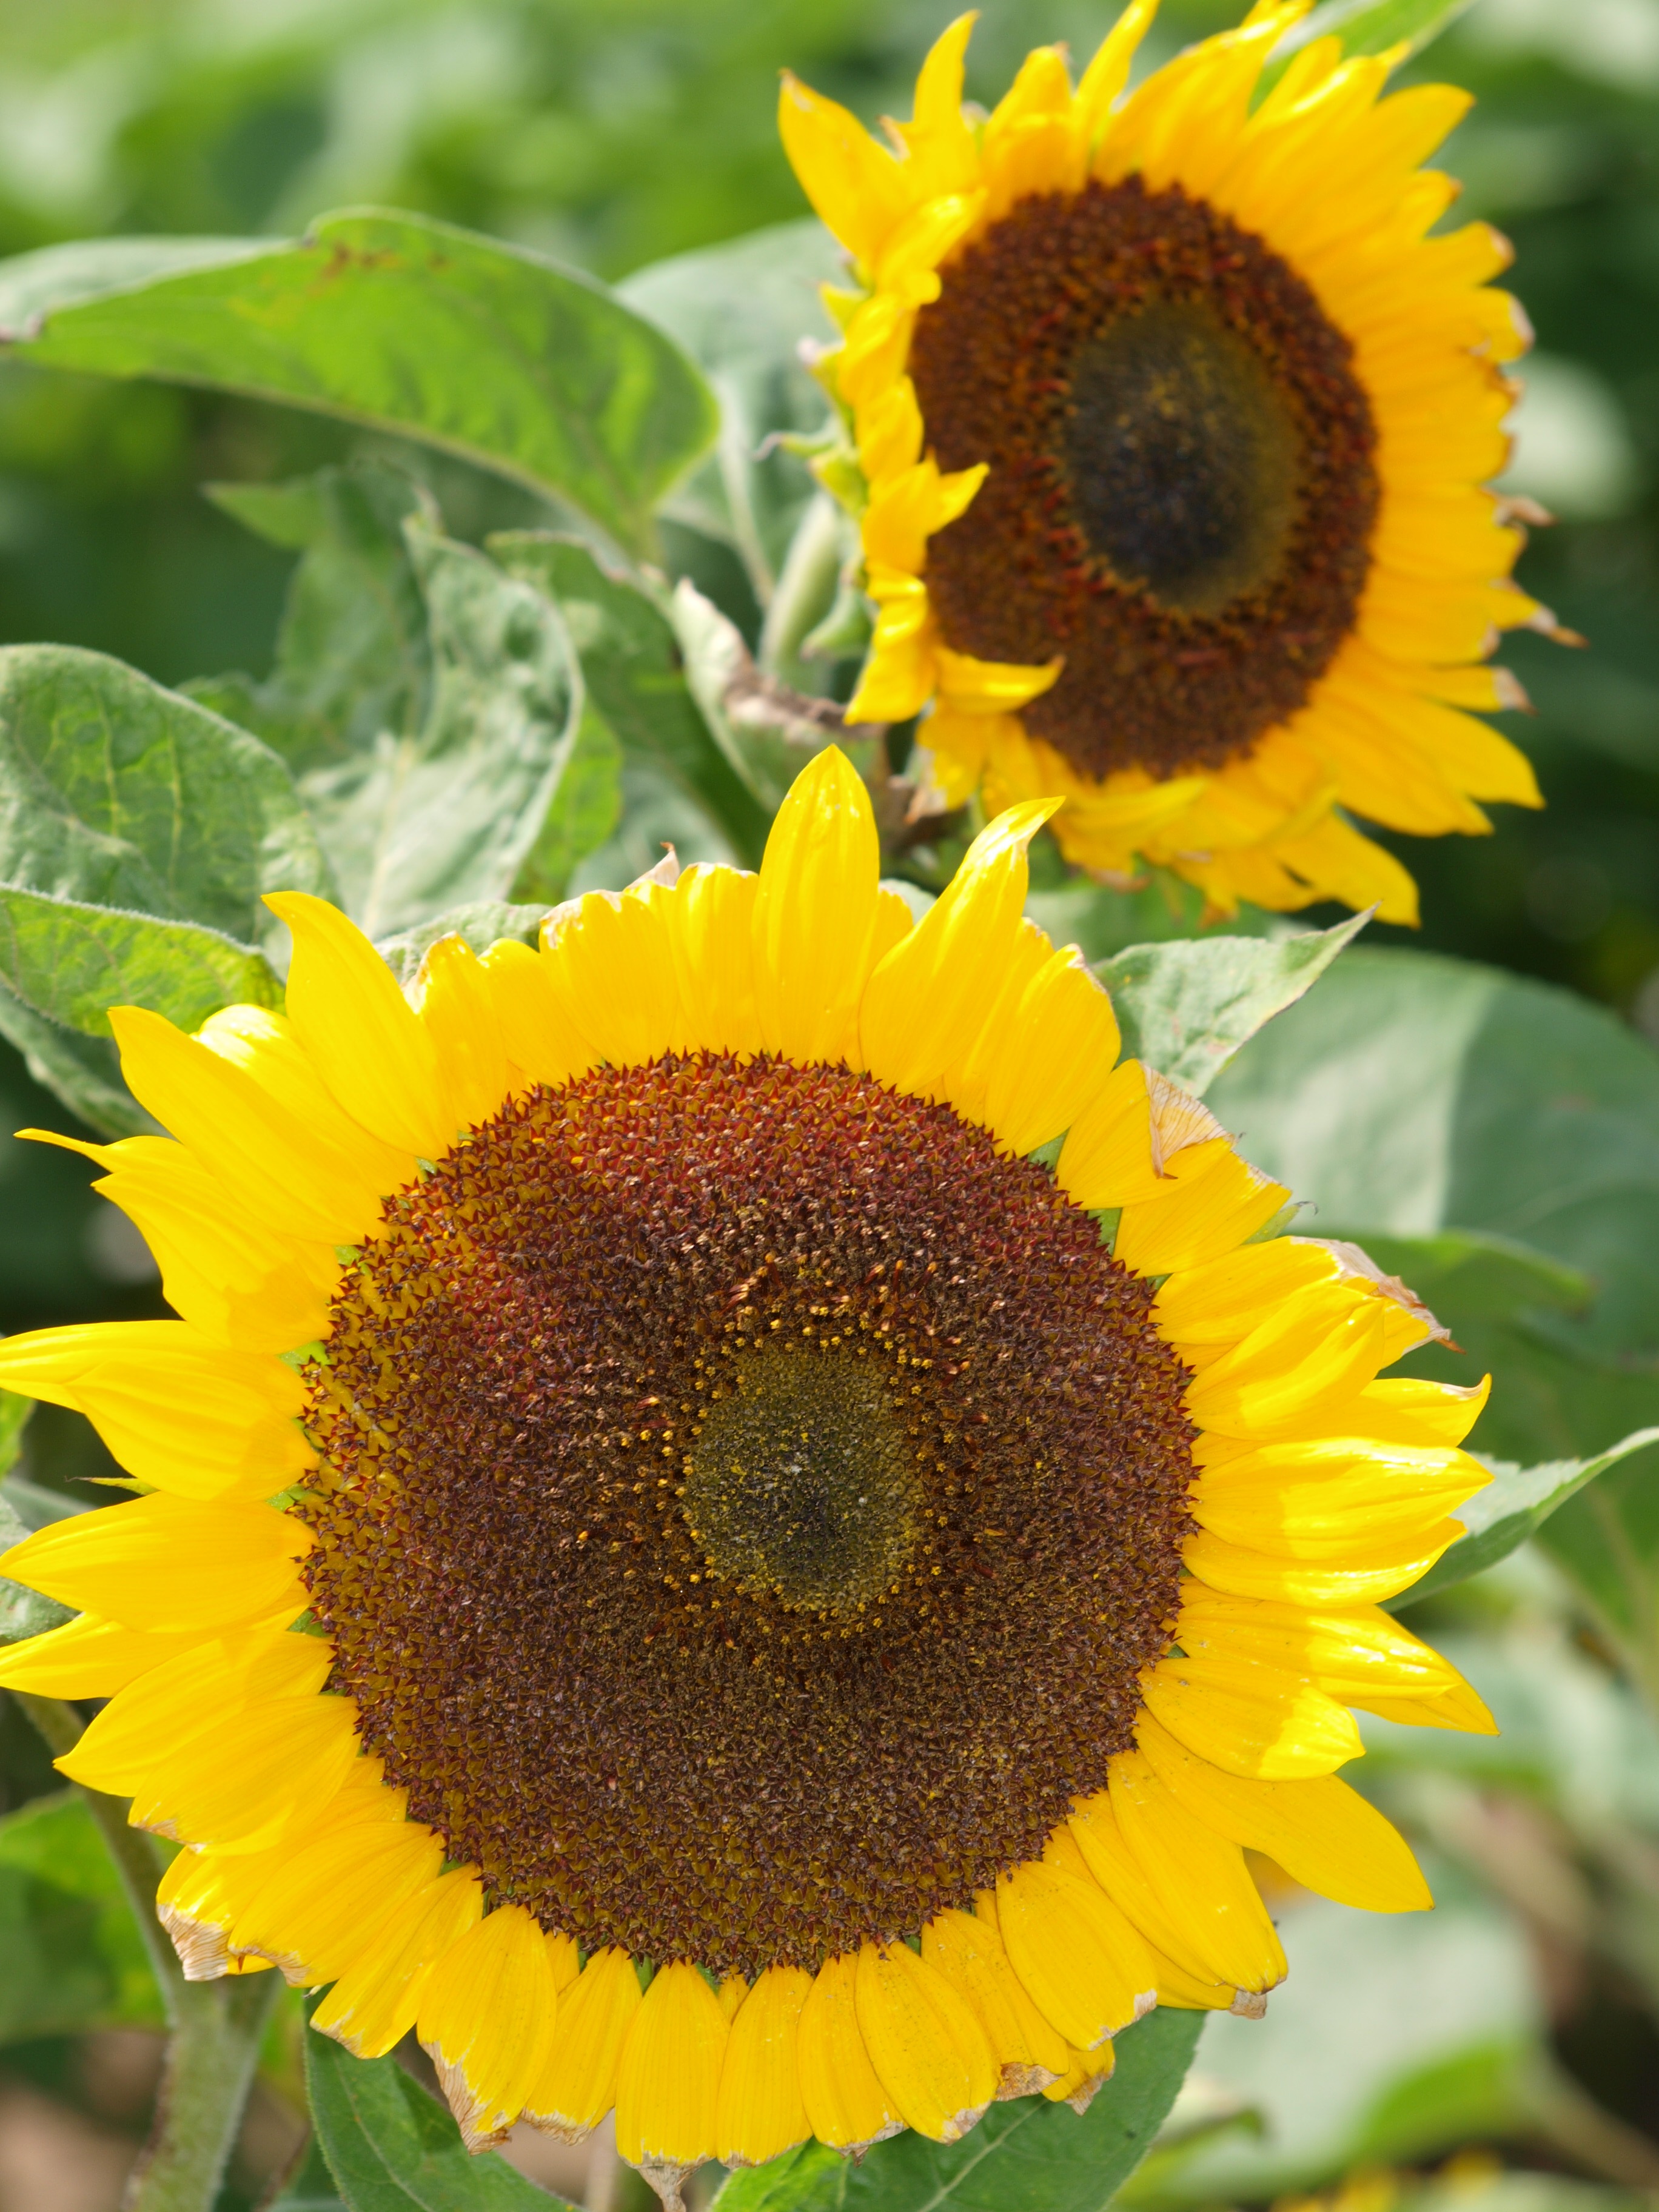
plant, field, flower, produce, brown, yellow, sunflower, sun flower, vegetarian food, flowering plant, daisy family, sunflower seed, annual plant, land plant